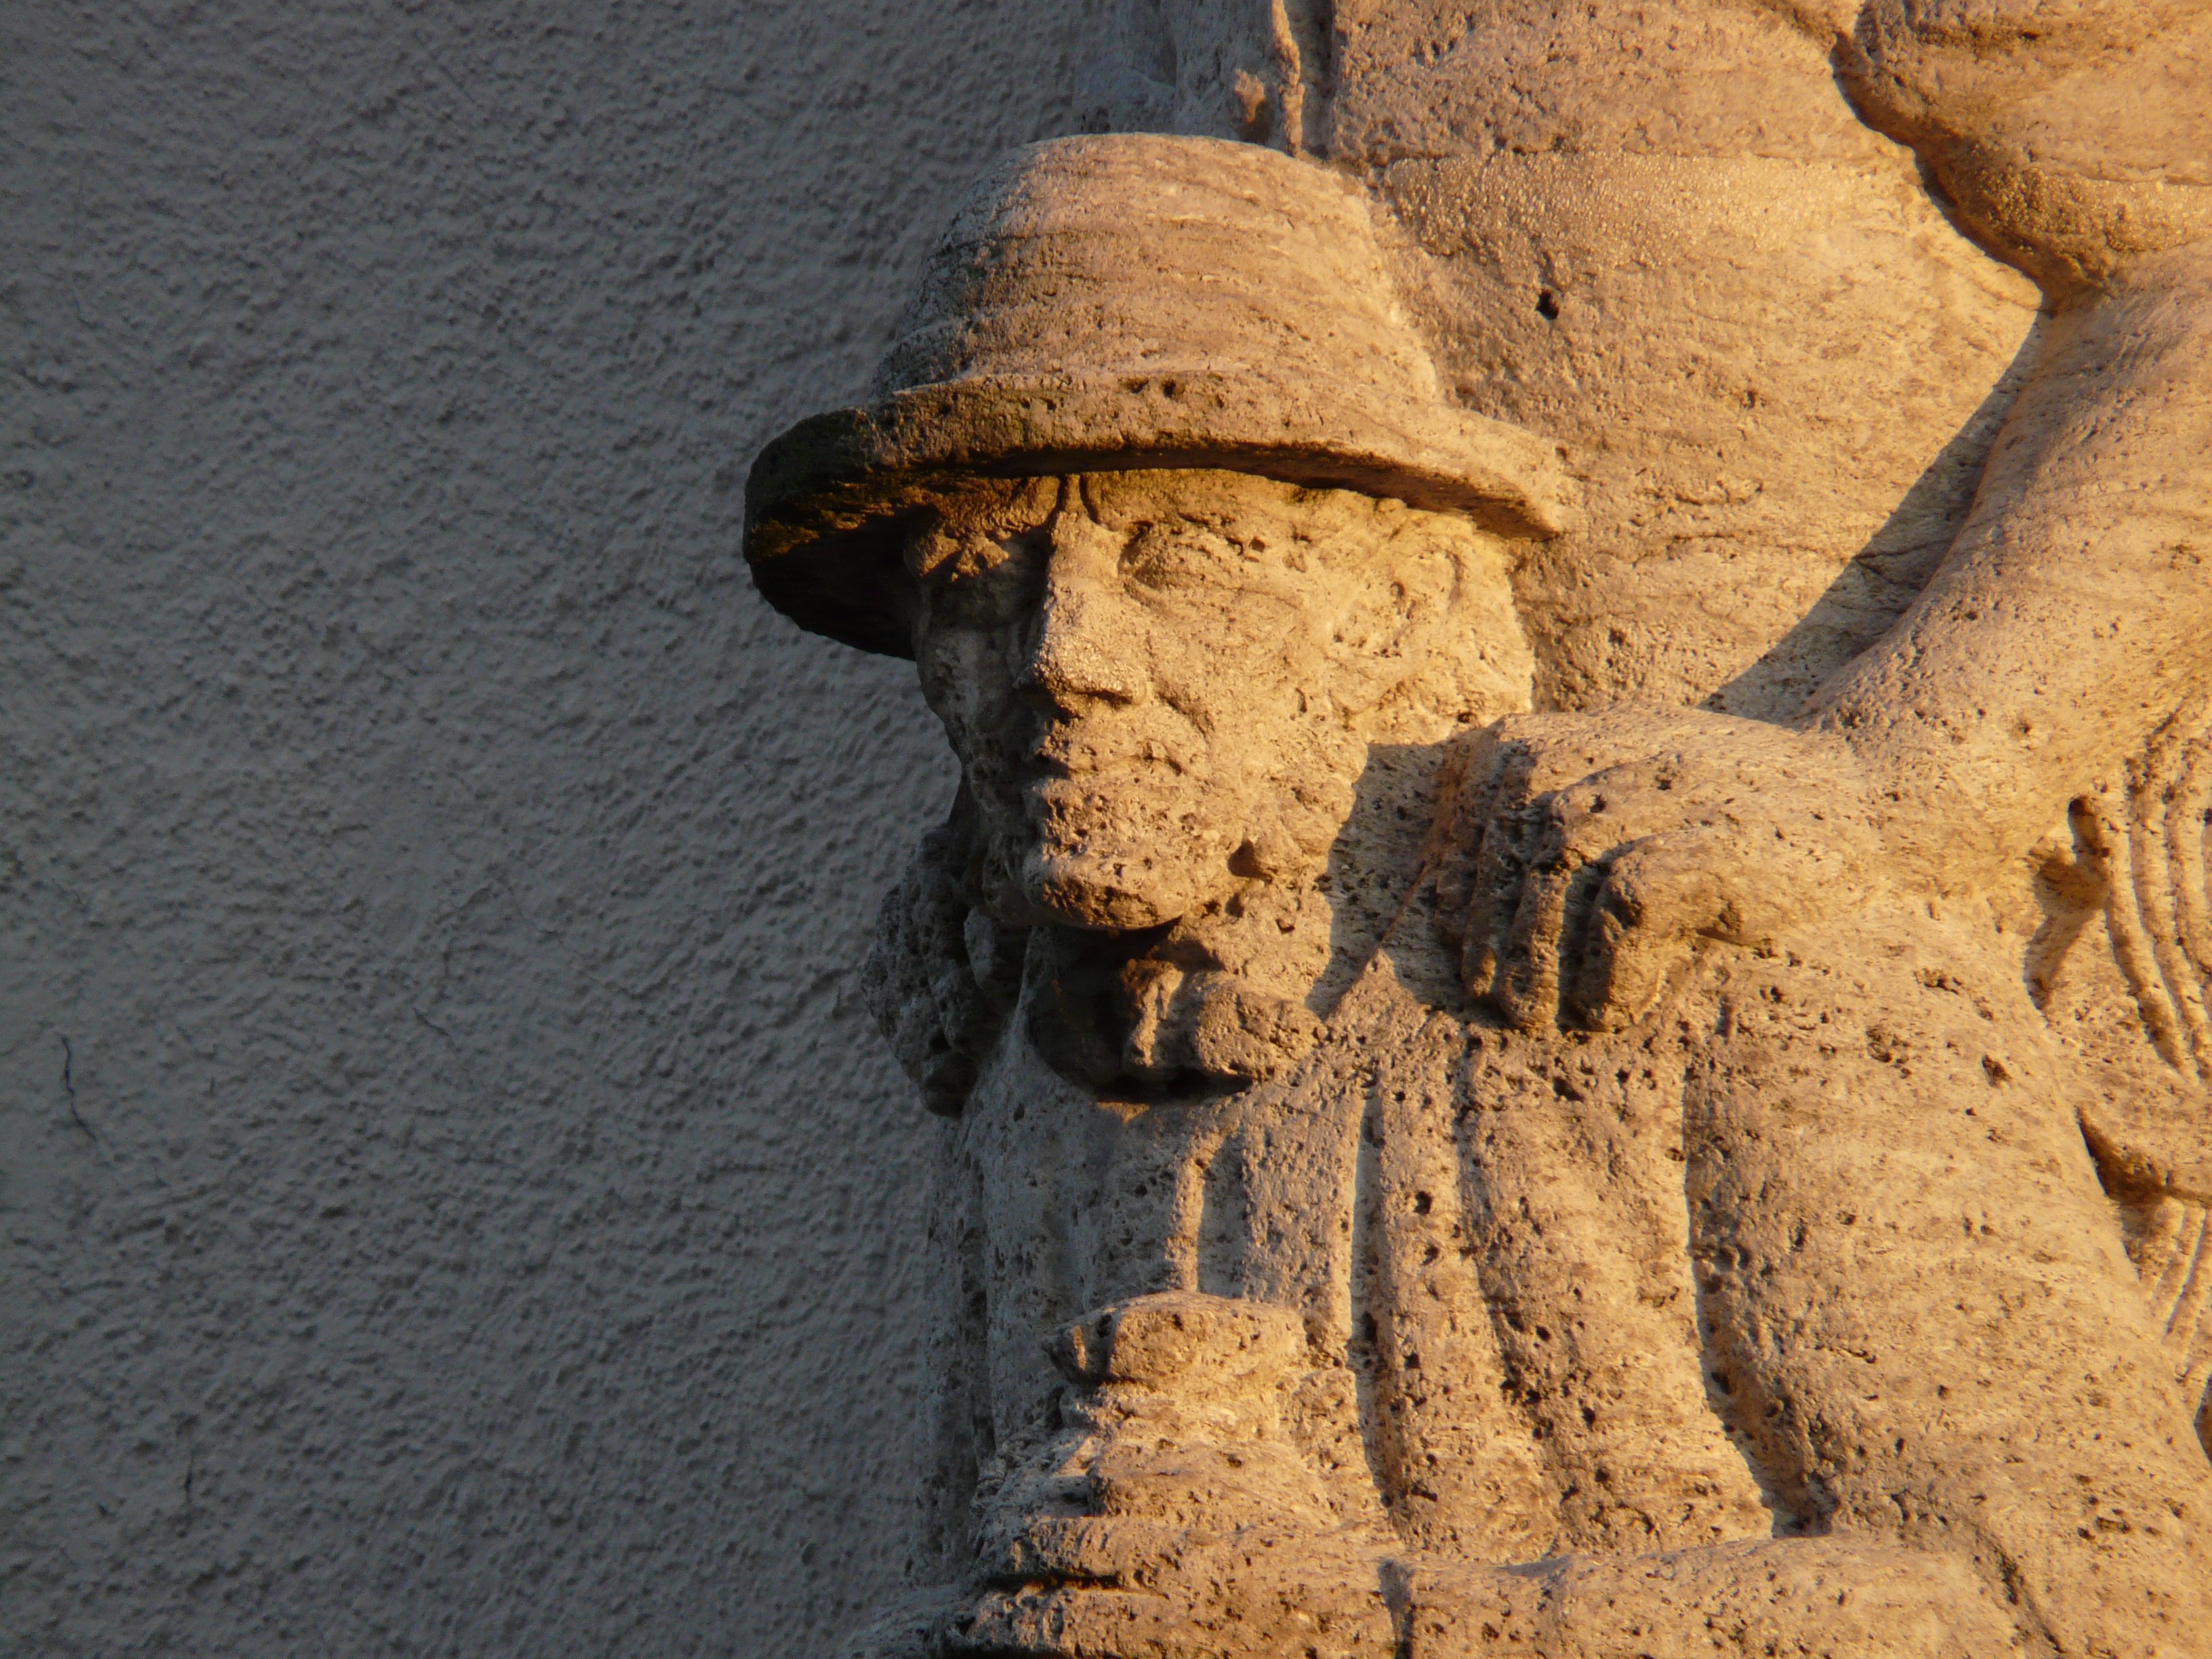
man, sand, rock, person, wood, wall, stone, profile, statue, portrait, shadow, soil, facade, hat, material, face, sculpture, men, art, geology, temple, head, faces, figures, heads, back light, stonemasonry, piggyback, each other, ancient history, one above the other